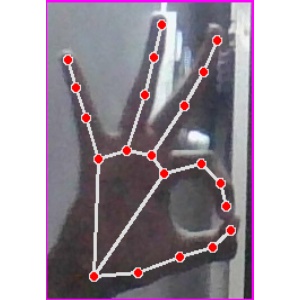
अक्षर: ण